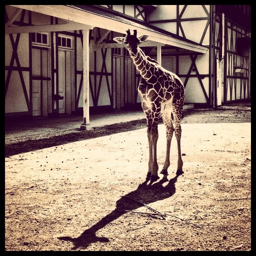
A giraffe is standing in the dirt next to a building.
a lone giraffe walks down a city street
Lone giraffe standing in open area with buildings in background.
A lone giraffe stands outside near some houses.
A Zebra is looking on while standing outside the barn.